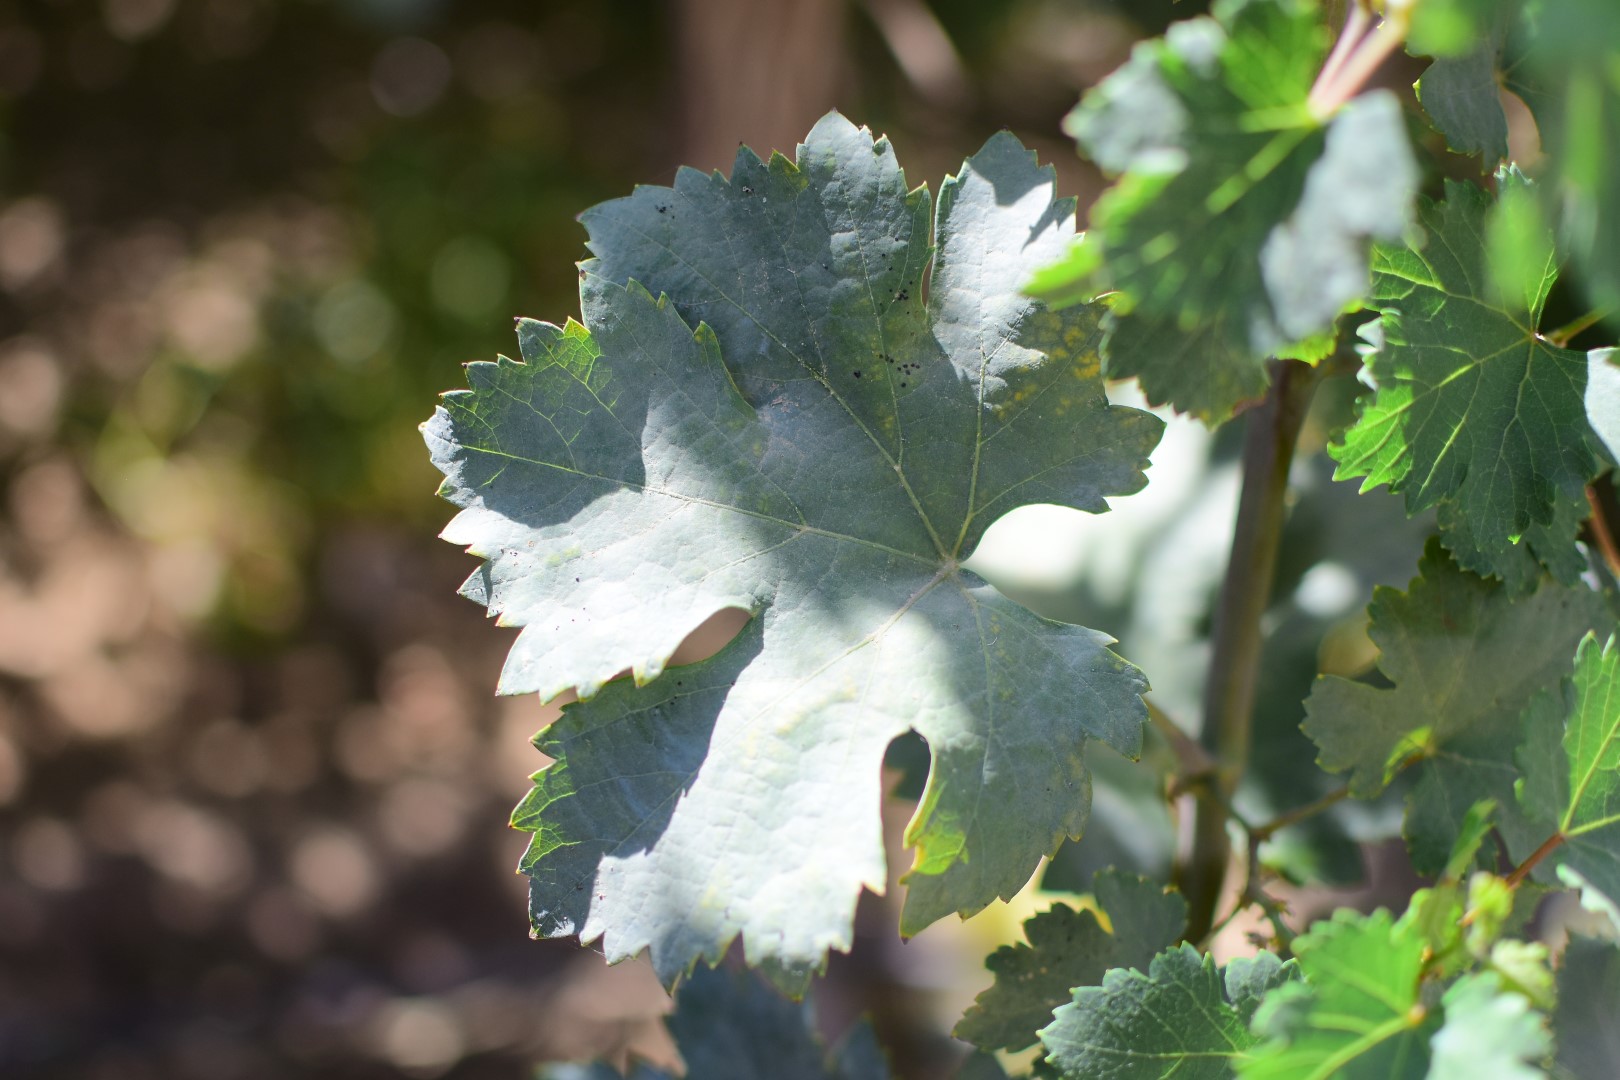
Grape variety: Halawani